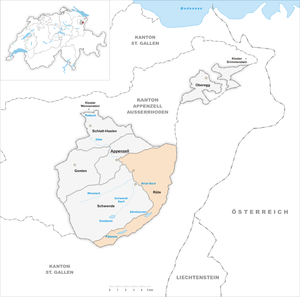
Rüte est à la fois une commune et un district du canton d'Appenzell Rhodes-Intérieures en Suisse.